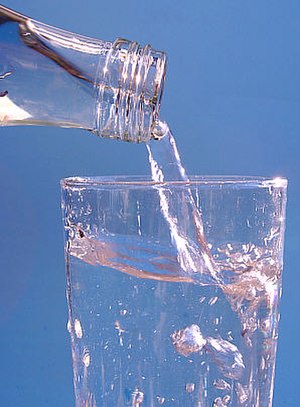
Ilt / Forbindelser
Vand (H2O) er den mest velkendte iltforbindelse
Ilt eller oxygen er et grundstof med symbolet O og atomnummeret 8. Det er en del af gruppen af chalkogener i det periodiske system, og er et stærkt reaktivt ikkemetal og et oxidationsmiddel, som nemt danner kemiske forbindelser med de fleste andre grundstoffer. Rangeret efter masse er oxygen det tredje-mest forekommende grundstof i universet, efter brint og helium. Ved almindelig temperatur og tryk danner to iltatomer en kemisk binding og danner iltallotropen dioxygen, der er en farveløs og lugtfri diatomisk gas med den kemiske formel O₂. Diatomisk oxygen udgør 20,8% af Jordens atmosfære. Iltniveauet i atmosfæren er dog på vej nedad på verdensplan, hvilket muligvis skyldes afbrænding af fossile brændstoffer. Ilt er det mest forekommende grundstof i jordskorpen rangeret efter masse, da oxidforbindelser såsom siliciumdioxid udgør næsten halvdelen af skorpens masse.